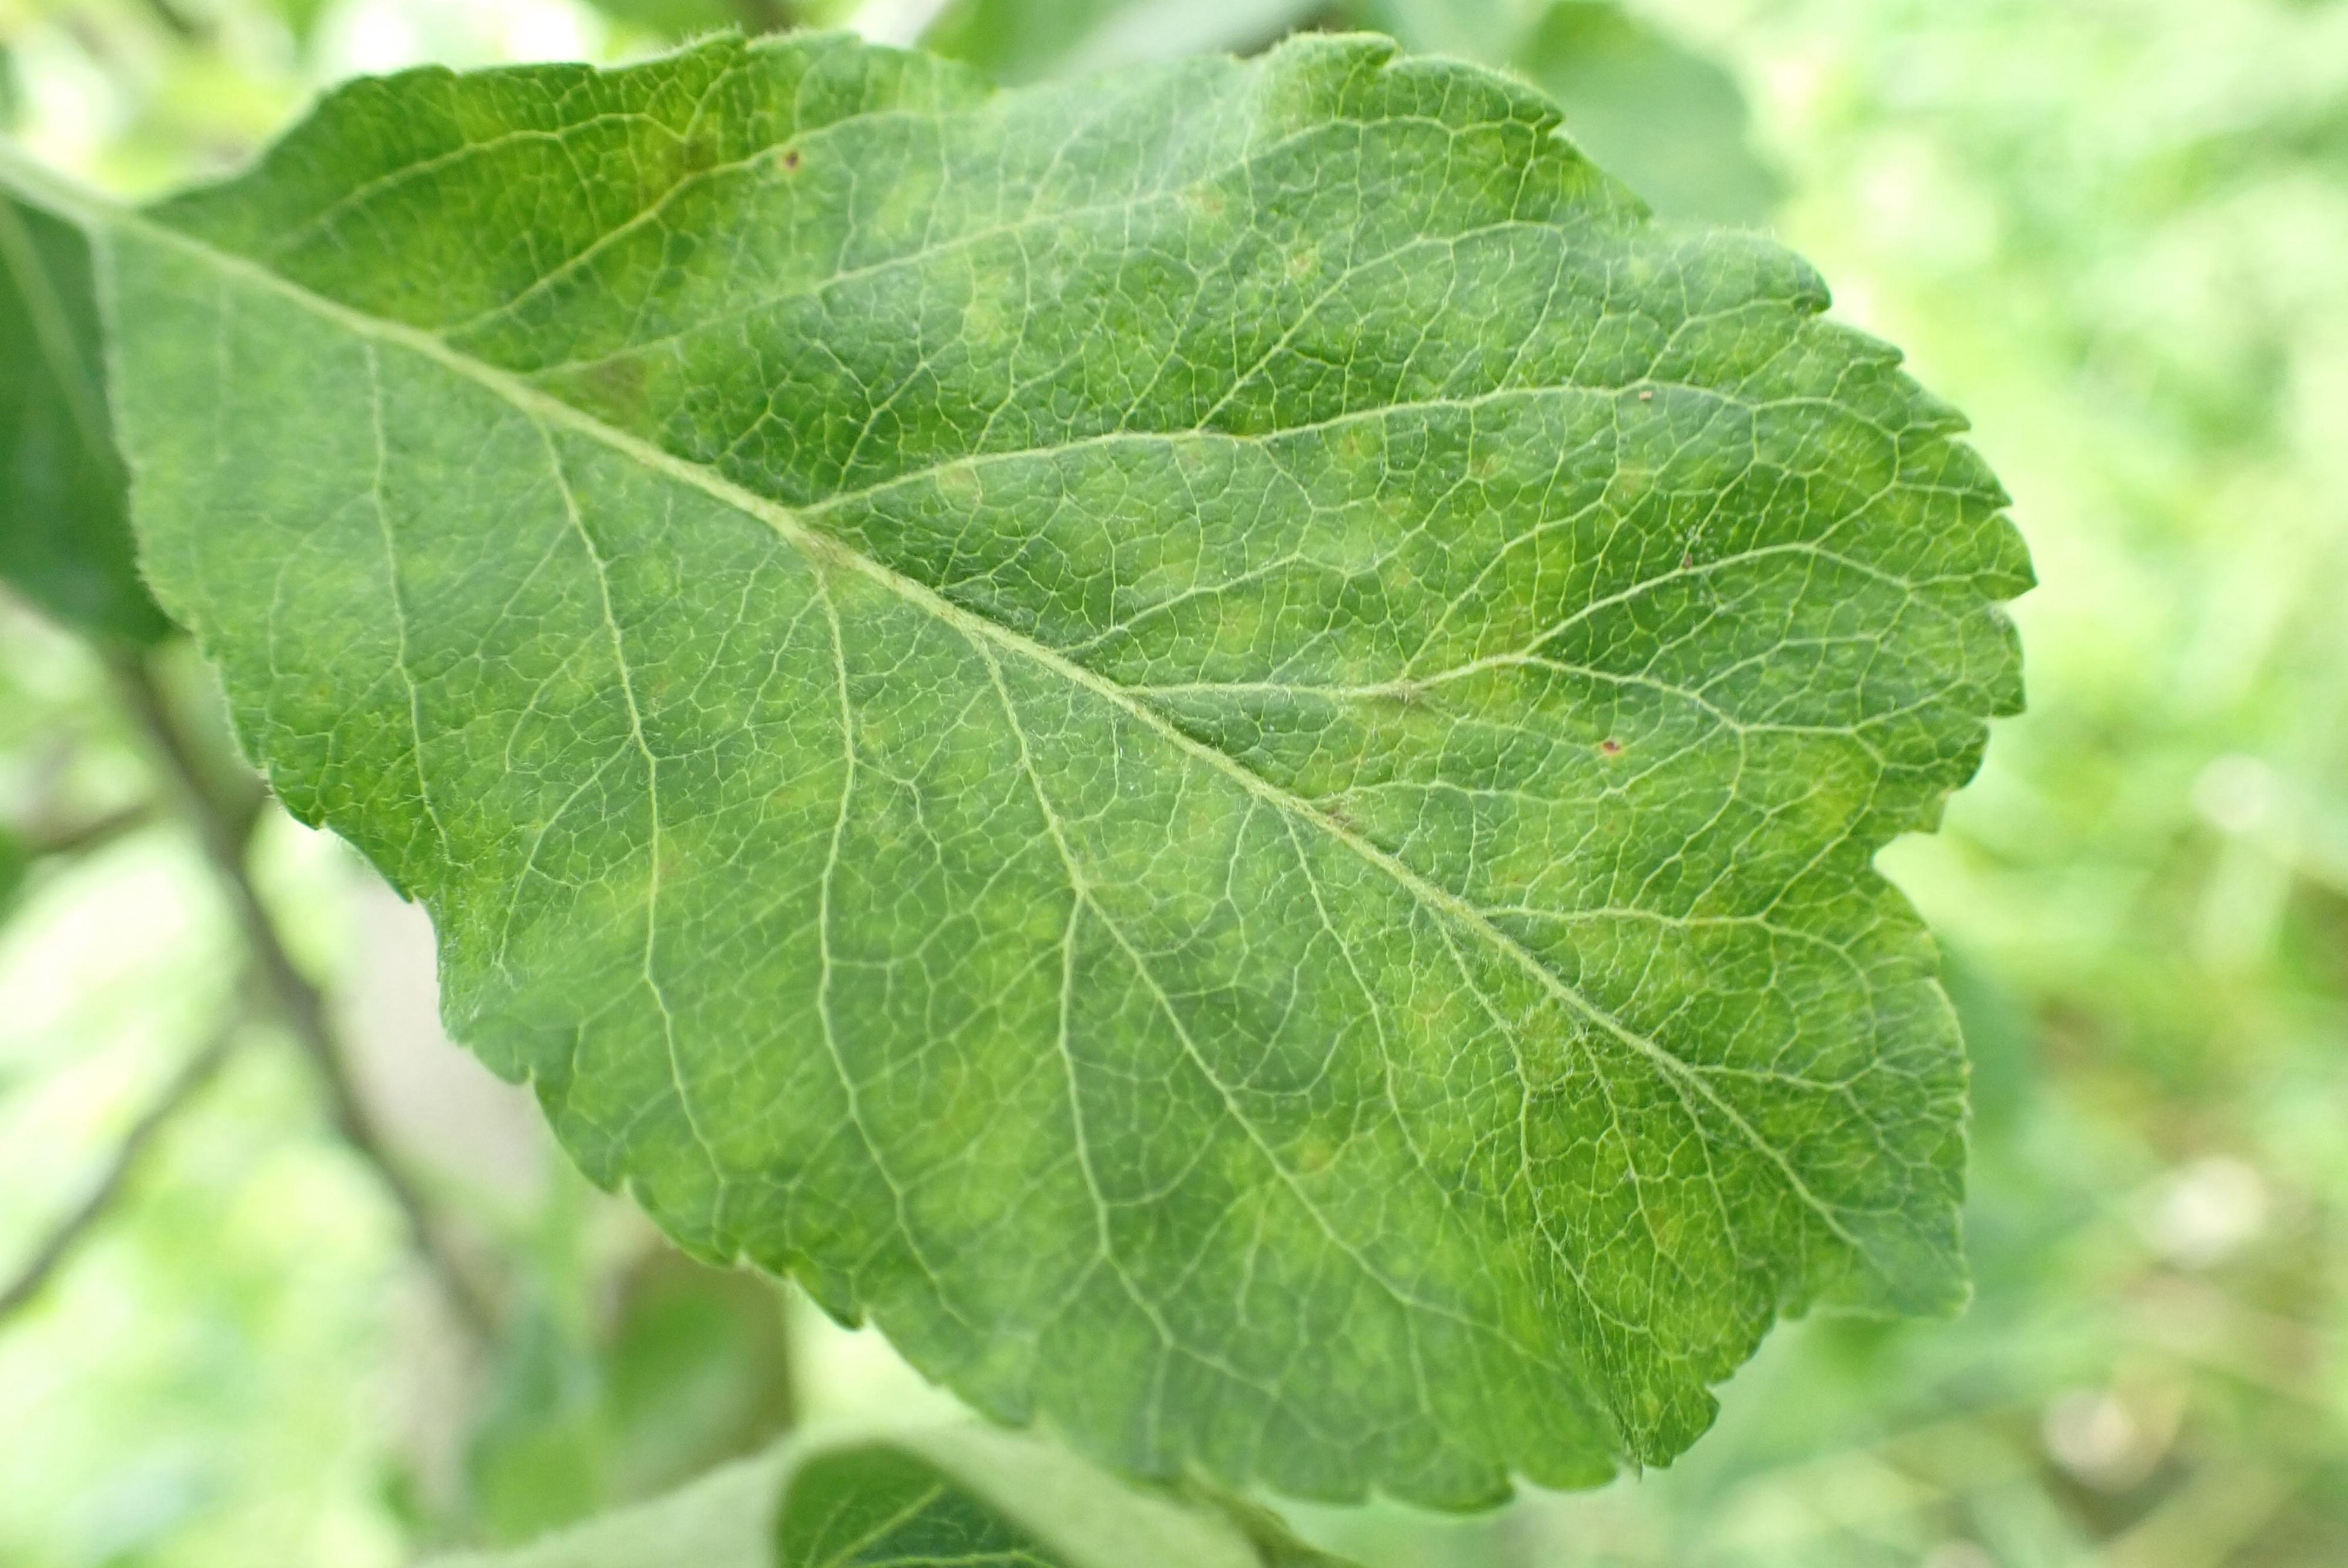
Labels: scab